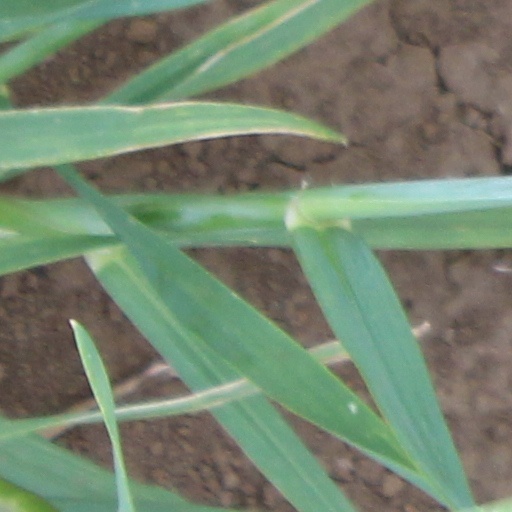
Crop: wheat